People of the Book

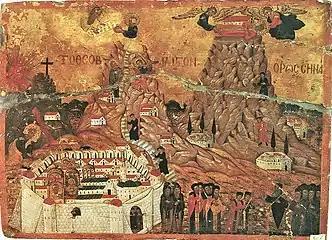
The Ashtiname of Muhammad, a treaty between Muslims and Christians, was purportedly recorded between Muhammad and Saint Catherine's Monastery, which is depicted in this icon.

The Ashtiname of Muhammad, a treaty purportedly made between Muhammad and the Christians of Saint Catherine's Monastery, stated that if a Muslim man wished to marry a Christian woman, marriage could only occur with her consent and she must be permitted to continue attending church to pray and worship. The Ashtiname states that Christians cannot be forced to fight in wars and that Muslims should fight on their behalf; it also states that Christian churches are to be respected and forbids stealing from them. The Ashtiname forbids Muslims to remove Christians from their jobs, including those who serve as judges or monks. Muslims are bound until the Last Judgment to adhere to the treaty or "he would spoil God's covenant and disobey His Prophet." The policy of the Ottoman Sultans abided by the Ashtiname.